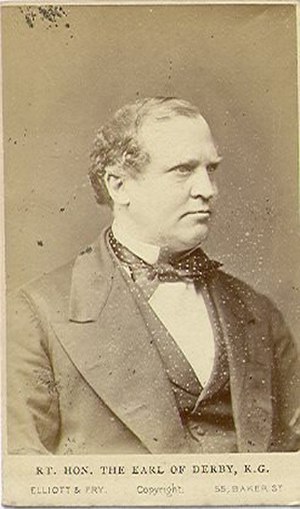
Edward Stanley, 15. jarl af Derby
Edward Stanley, 15. jarl of Derby.
Edward Henry Stanley, 15. jarl af Derby var en engelsk politiker. Han var ældste søn af Edward Smith-Stanley, 14. jarl af Derby og bror til Frederick Stanley, 16. jarl af Derby.